Gencay Kasapçı

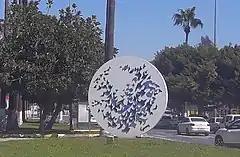
Freedom Monumentby Gencay Kasapçı in Mersin

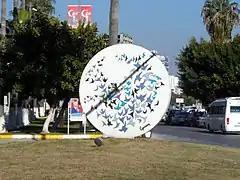
Freedom Monument by Gencay Kasapçı in Mersin (with black band after her death)

Gencay Kasapçı (9 March 1933 – 29 November 2017) was a Turkish painter who specialized in fresco, glass art and mosaic.